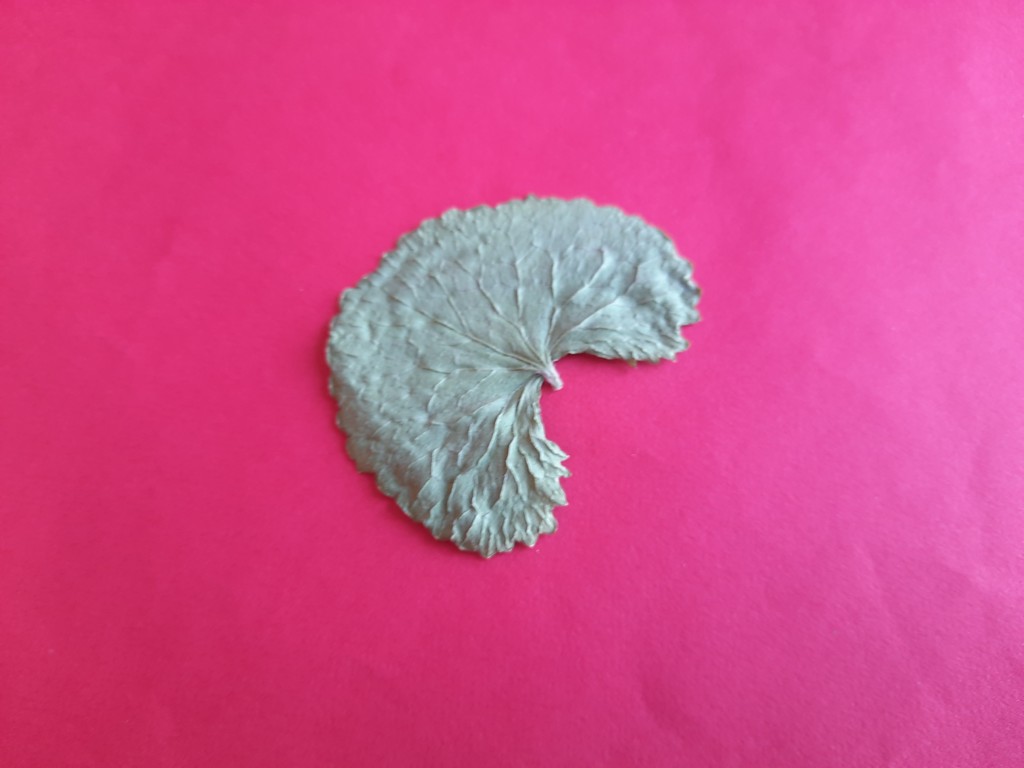
Label: Dried